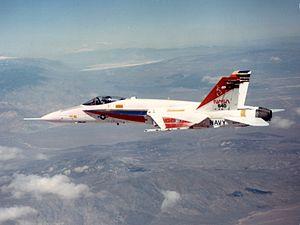
Le High Alpha Research Vehicle, signifiant « véhicule de recherche sur les angles d'incidence élevés » — « alpha » étant en aéronautique la lettre attribuée à la mesure d'un angle d'incidence —, était un chasseur américain McDonnell Douglas F-18 Hornet modifié, utilisé par l'Agence aéronautique et spatiale américaine au cours d'un programme en trois phases visant à étudier les caractéristiques du vol contrôlé à de forts angles d'incidence, utilisant la vectorisation de la poussée, des commandes de vol modifiées et des apex frontaux motorisés.